Northfleet

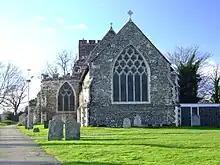
St Botolph's

Henley's cable works, now AEI, occupied land once used by Rosherville Gardens and was a significant employer. PLUTO pipeline was built there.